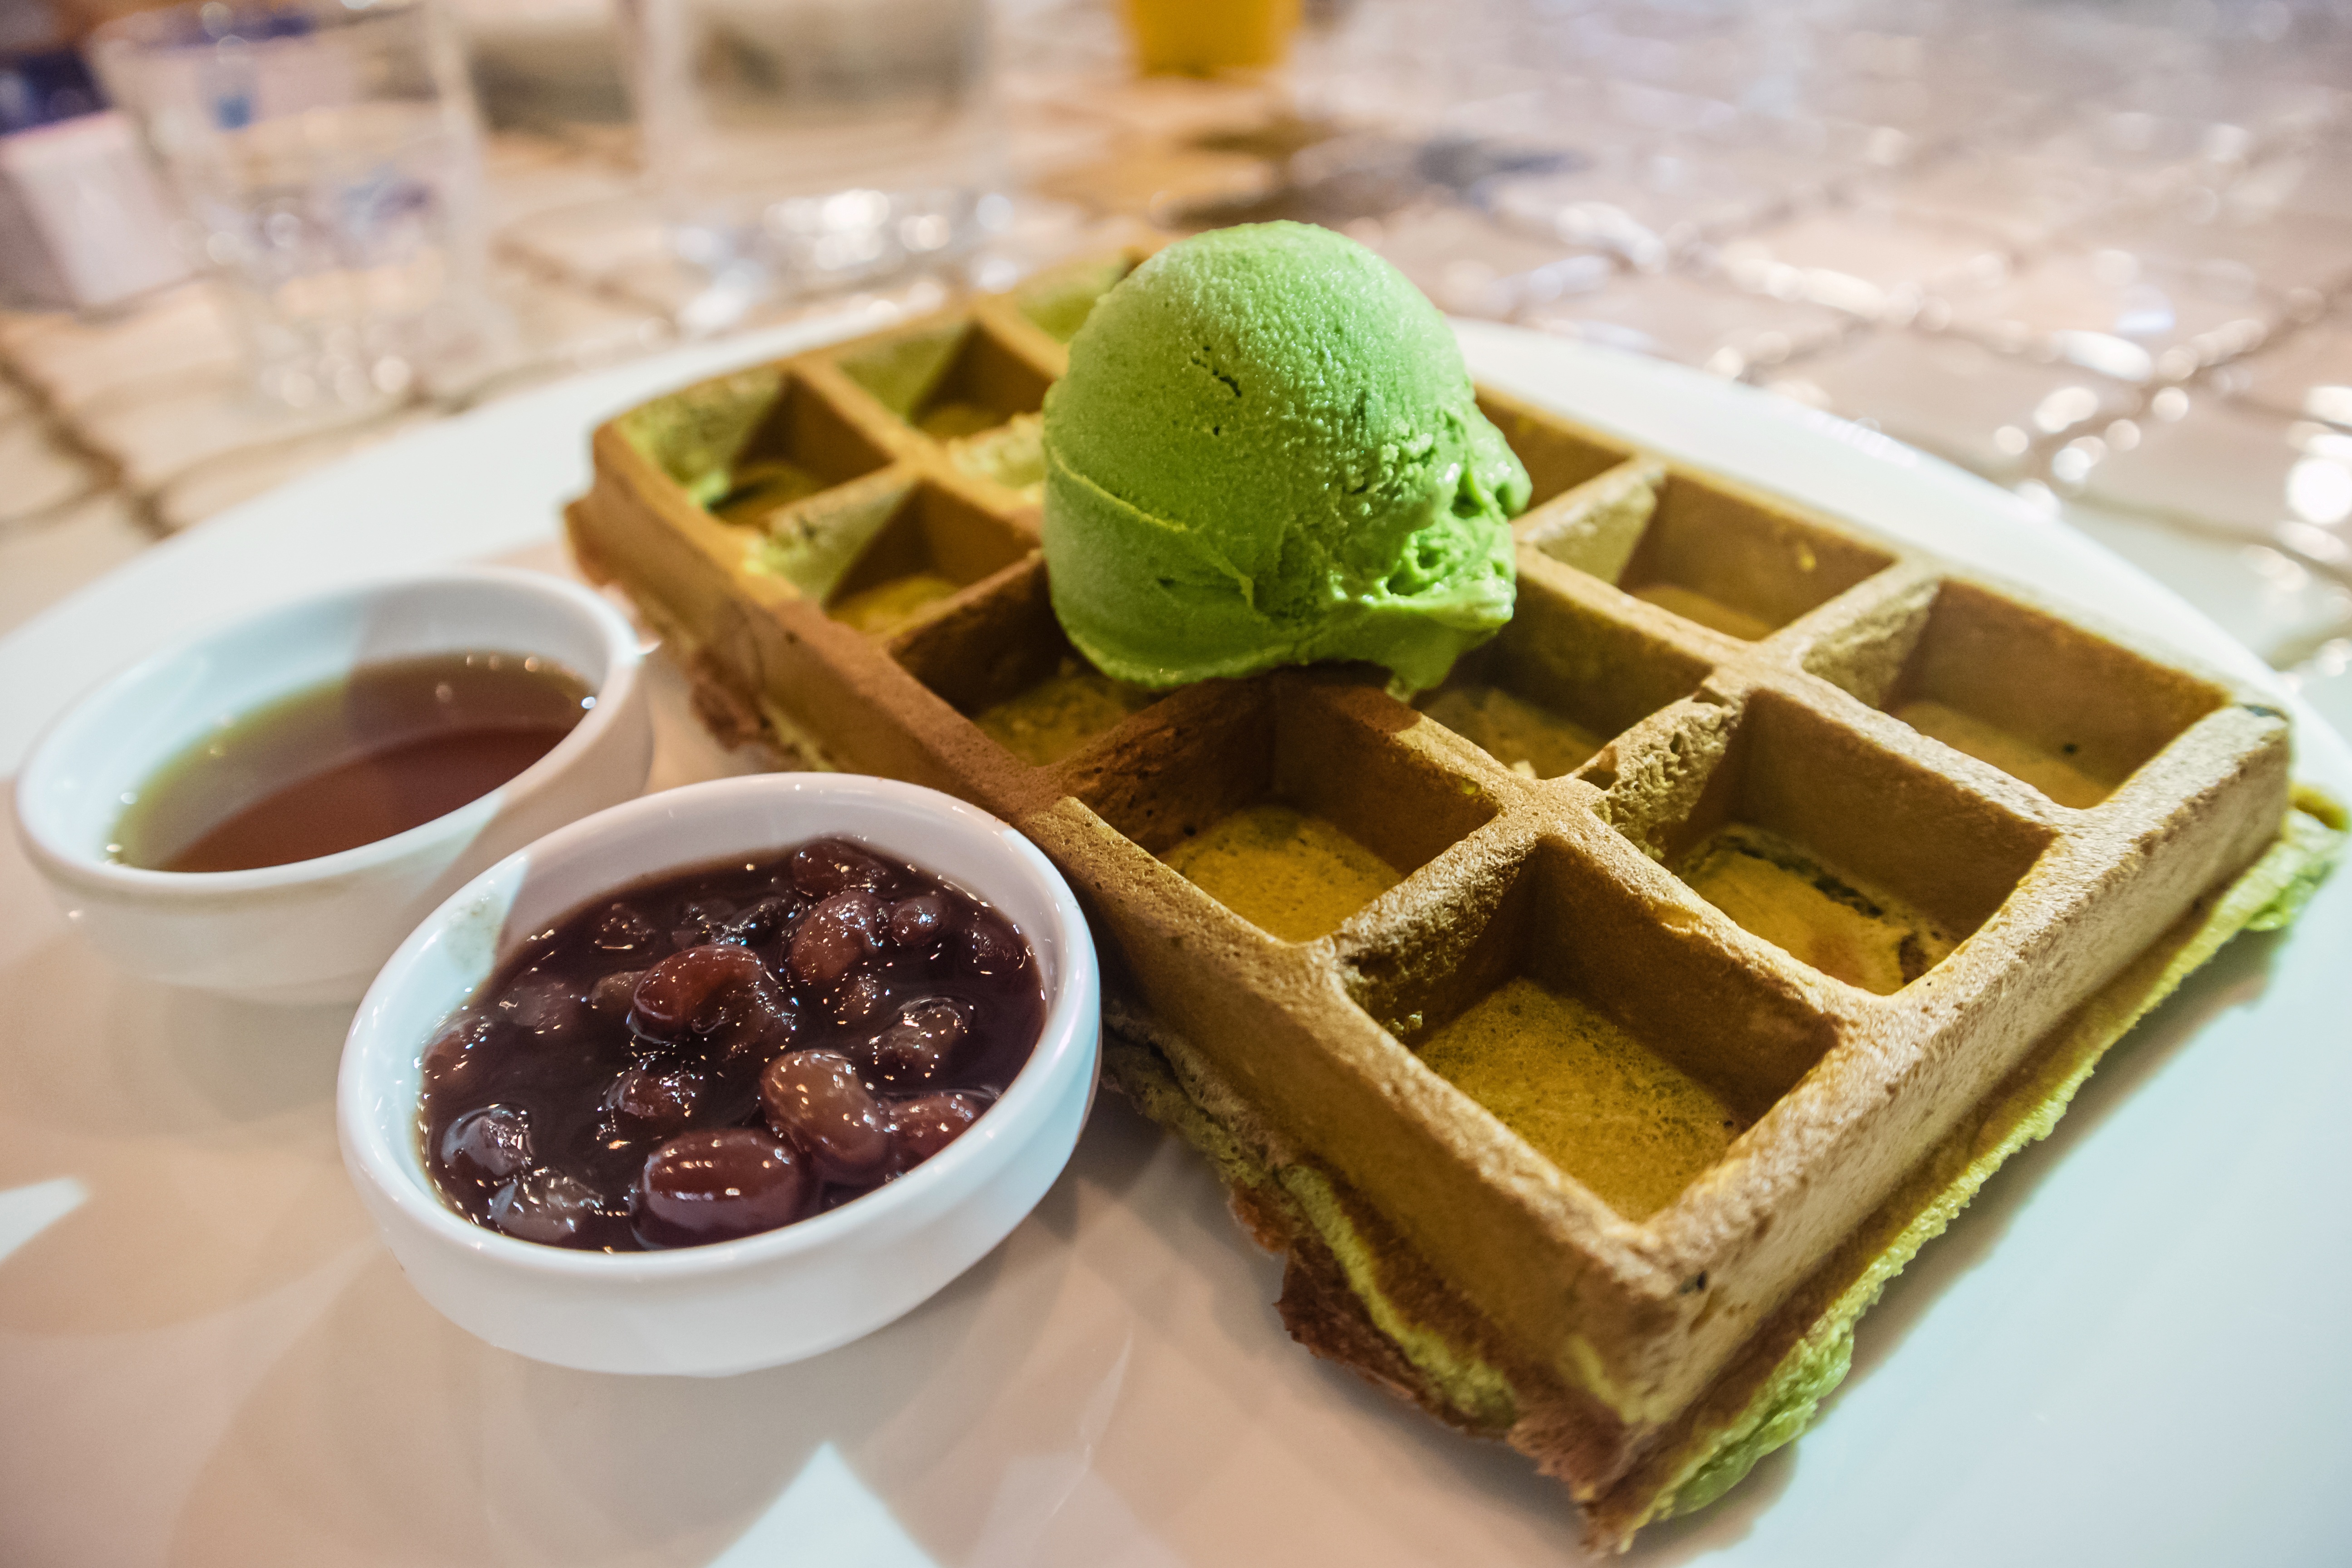
dish, meal, food, produce, breakfast, ice cream, dessert, lunch, cuisine, delicious, asian food, sweetness, brunch, taste, flavor, ice cream scoop